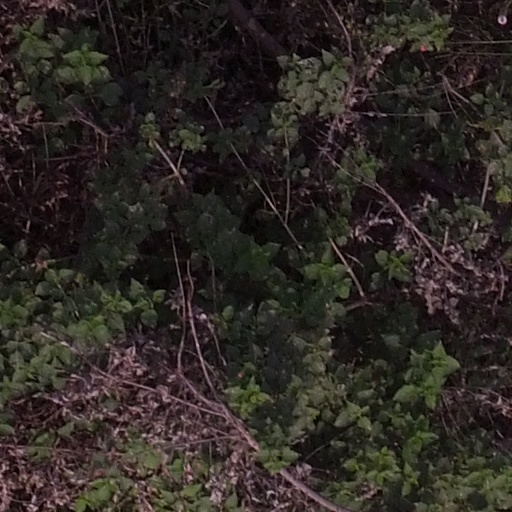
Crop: maize; corn